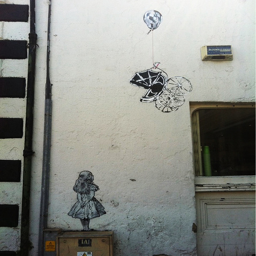
solus street outside the pub